Cargill

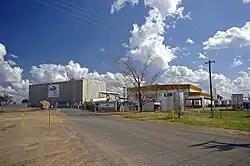
Cargill Beef Australia located in Wagga Wagga, New South Wales, Australia.

Starting operations in 1987, Cargill had a foods business unit called Cargill Foods India which processes, refines and markets a wide range of both indigenous and imported edible oils, fats and blends to the food industry including Sweekar, Nature Fresh, Gemini, Rath and Shakti brands of edible oil. In 2012 it launched Chakki Fresh Atta in India under the brand name "Sampoorna". Its customers are in the retail, food service sector and beverage industry.